235th Rifle Division

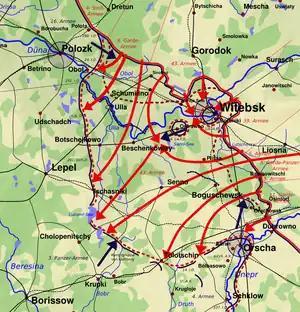
Vitebsk-Orsha Offensive. Note position of 43rd Army.

Colonel Kuklin left the division on April 6 and was placed at the disposal of the Military Council of 43rd Army; he would later serve as deputy commander of 306th Rifle Division. He was replaced the next day by Col. Ivan Lukich Lutskevich, who had previously led the 5th Fortified Region. This officer would be promoted to the rank of major general on September 13. During April the 235th was moved again, now to the 22nd Guards Rifle Corps, but before the start of the summer offensive it came under command of 60th Rifle Corps, along with the 334th Division.